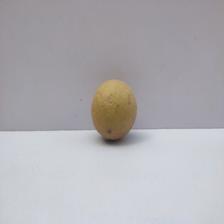
Size: Medium